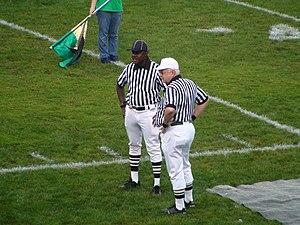
En football américain, un officiel est une personne qui a la responsabilité de faire respecter les règles et de maintenir l'ordre pendant le match.